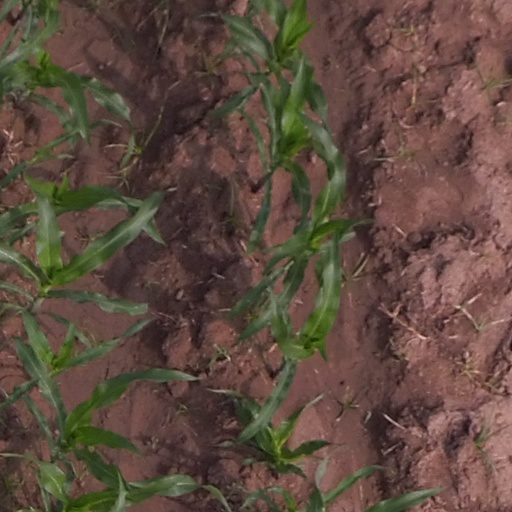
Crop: maize; corn